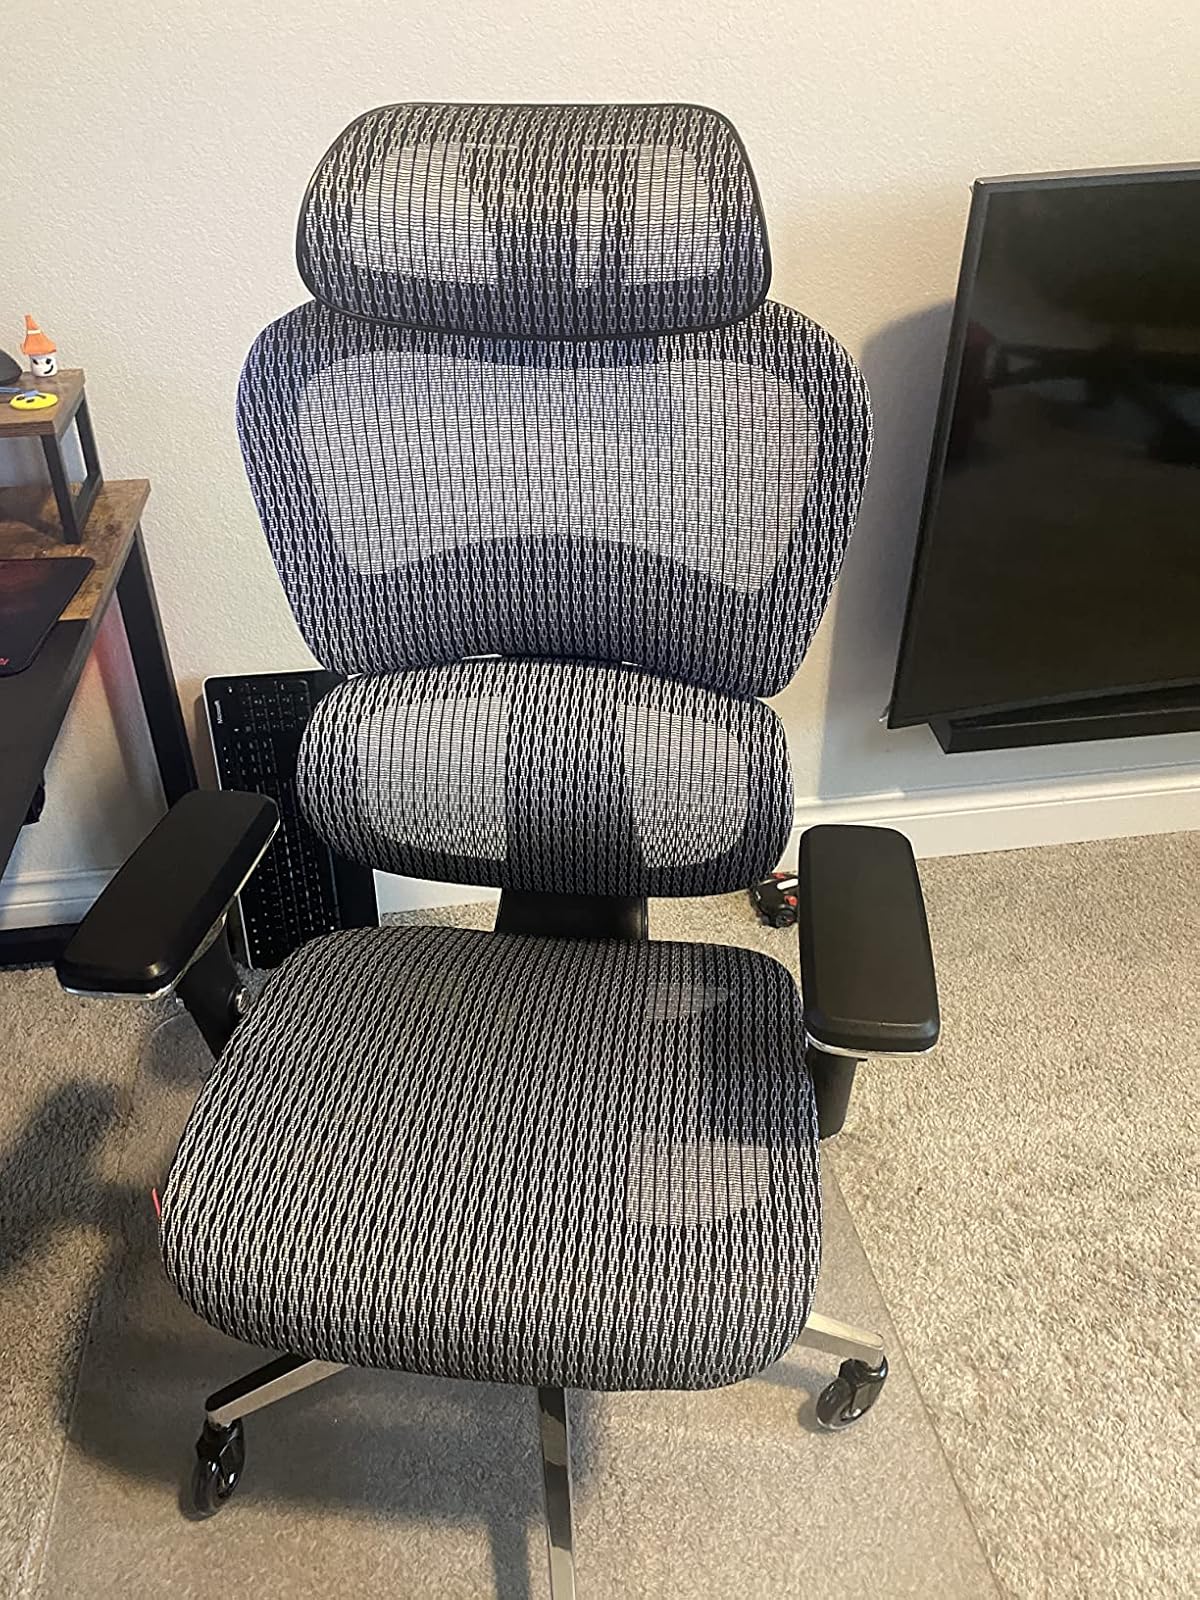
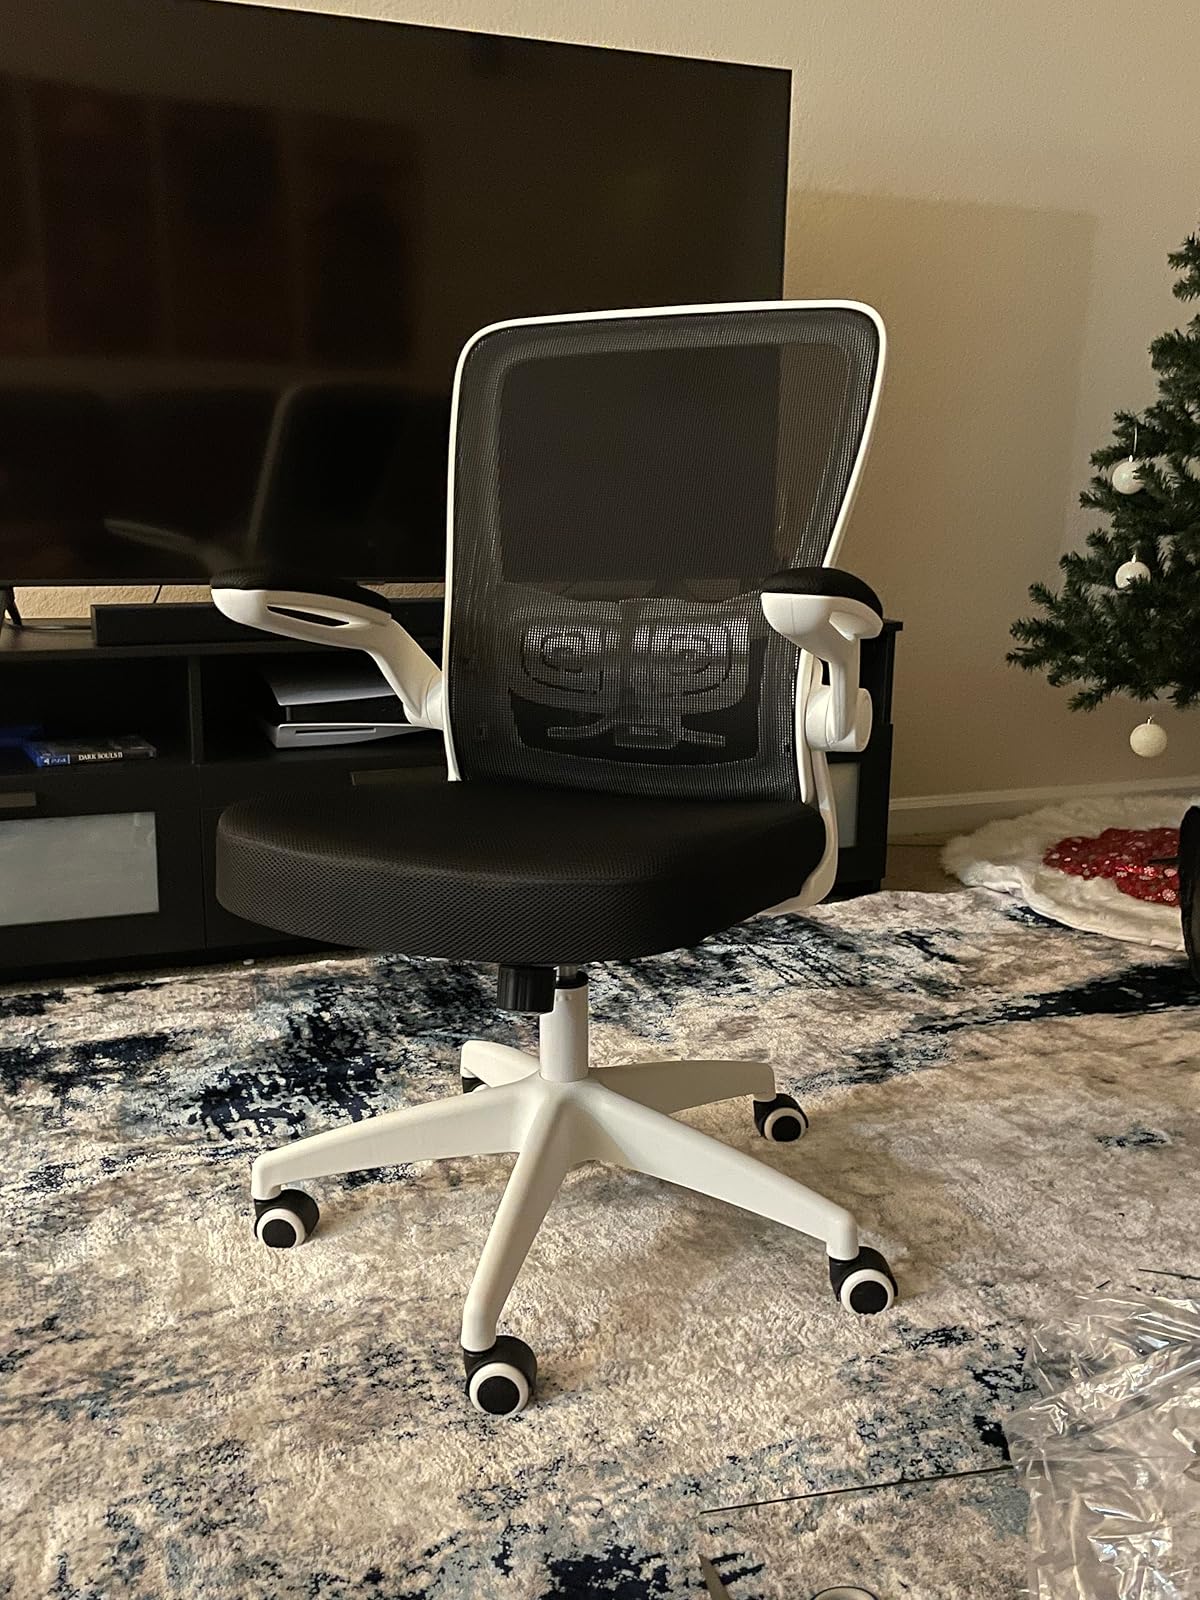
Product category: items_chair
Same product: no